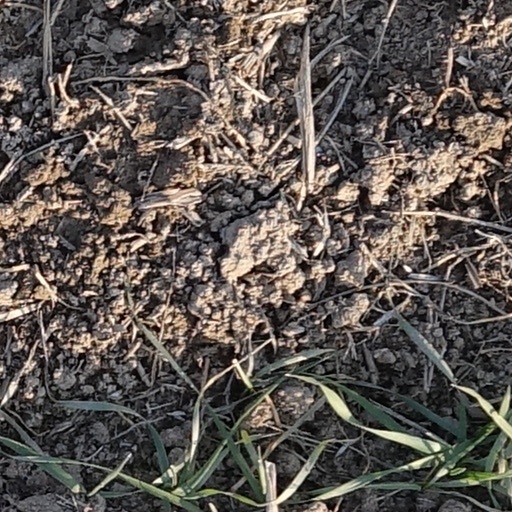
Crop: wheat